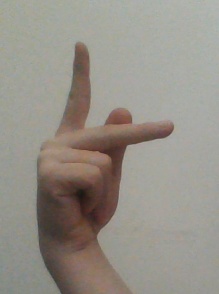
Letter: dha